Pseudaxine

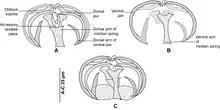
The clamps of "Pseudaxine trachuri"

Species of "Pseudaxine" are ectoparasites that affect their host by attaching themselves as larvae on the gills of the fish and grow into adult stage. This larval stage is called oncomiracidium, and is characterized as free swimming and ciliated. The clamps are distributed along one margin of the haptor. "Pseudaxine" resemble "Axine" in having a single row of 20 – 30 clamps on one side of the body. However, it differs from "Axine" in having their hooks situated at the posterior end of the clamp row. "Pseudaxine" also resembles "Gastrocotyle" in having a single row of clamps on one side, however, in "Pseudaxine" the haptor is oblique, while in "Gastrocotyle" the haptor is parallel to the body-axis, and extends to the ovarian zone.